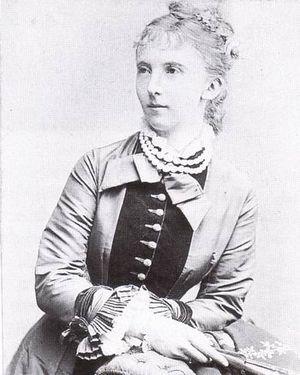
La princesse Marie de Prusse était une princesse de la Maison de Hohenzollern. Elle était la fille de Frédéric-Charles de Prusse et, plus tard, est devenue la seconde épouse d'Henri d'Orange-Nassau puis la première épouse d'Albert de Saxe-Altenbourg.